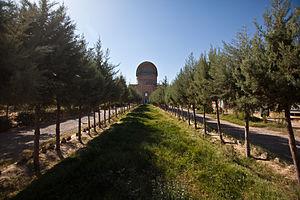
Hérat, Herat ou Hérât est une ville de l'Ouest de l'Afghanistan proche des frontières de l'Iran et du Turkménistan. Elle est le chef-lieu de la province d'Hérat et du district d'Hérat. La ville compte 436 300 habitants et est la troisième ville d'Afghanistan derrière Kaboul et Kandahar.
Cet article recense les sites inscrits au patrimoine mondial en Afghanistan.
Le plateau du Mussella est un complexe architectural situé au nord de la ville d'Hérat, en Afghanistan. Le site rassemblait un ensemble d'édifices d'époque timouride construits à l'époque où Hérat était la capitale de cet empire après son transfert de Samarkande en 1405.